Romanesque architecture in Spain

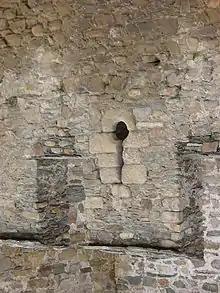
Ponferrada Castle, example of construction material.

Romanesque religious buildings were never as monumental as the French constructions, or the constructions that later gave rise to Gothic art. The first buildings designs had thick walls and small openings through which a dim light could enter from outside. Later there was an evolution in the construction of the walls allowing the buildings to be better lightened and for opening bigger windows.